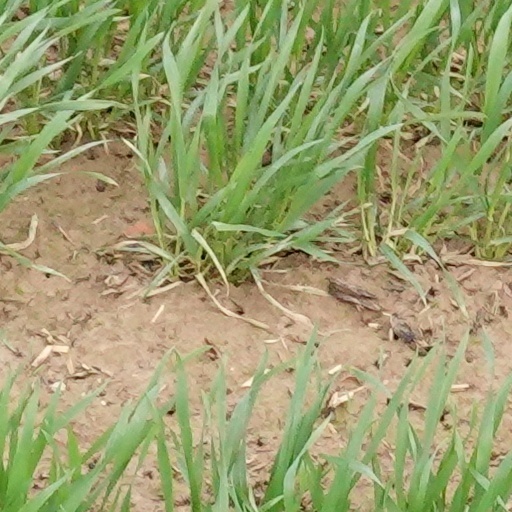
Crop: wheat